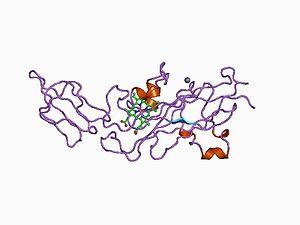
Le cytochrome f est la plus grosse sous-unité du complexe cytochrome b₆f, ce dernier étant fonctionnellement et structurellement apparenté au complexe cytochrome bc₁ des mitochondries ; le cytochrome f y joue un rôle analogue à celui du cytochrome c₁ bien qu'ils aient une structure différente.